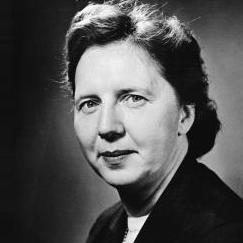
Age: 46